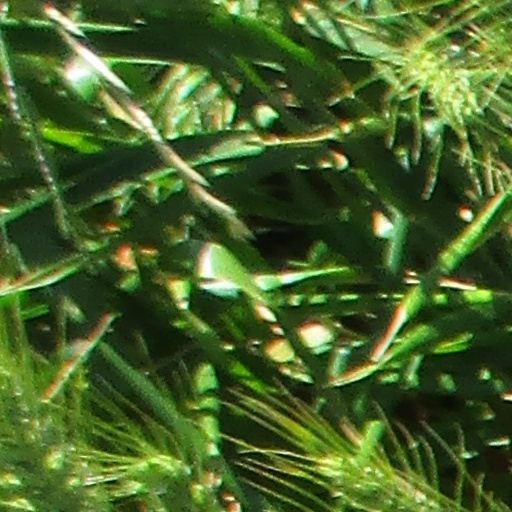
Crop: wheat